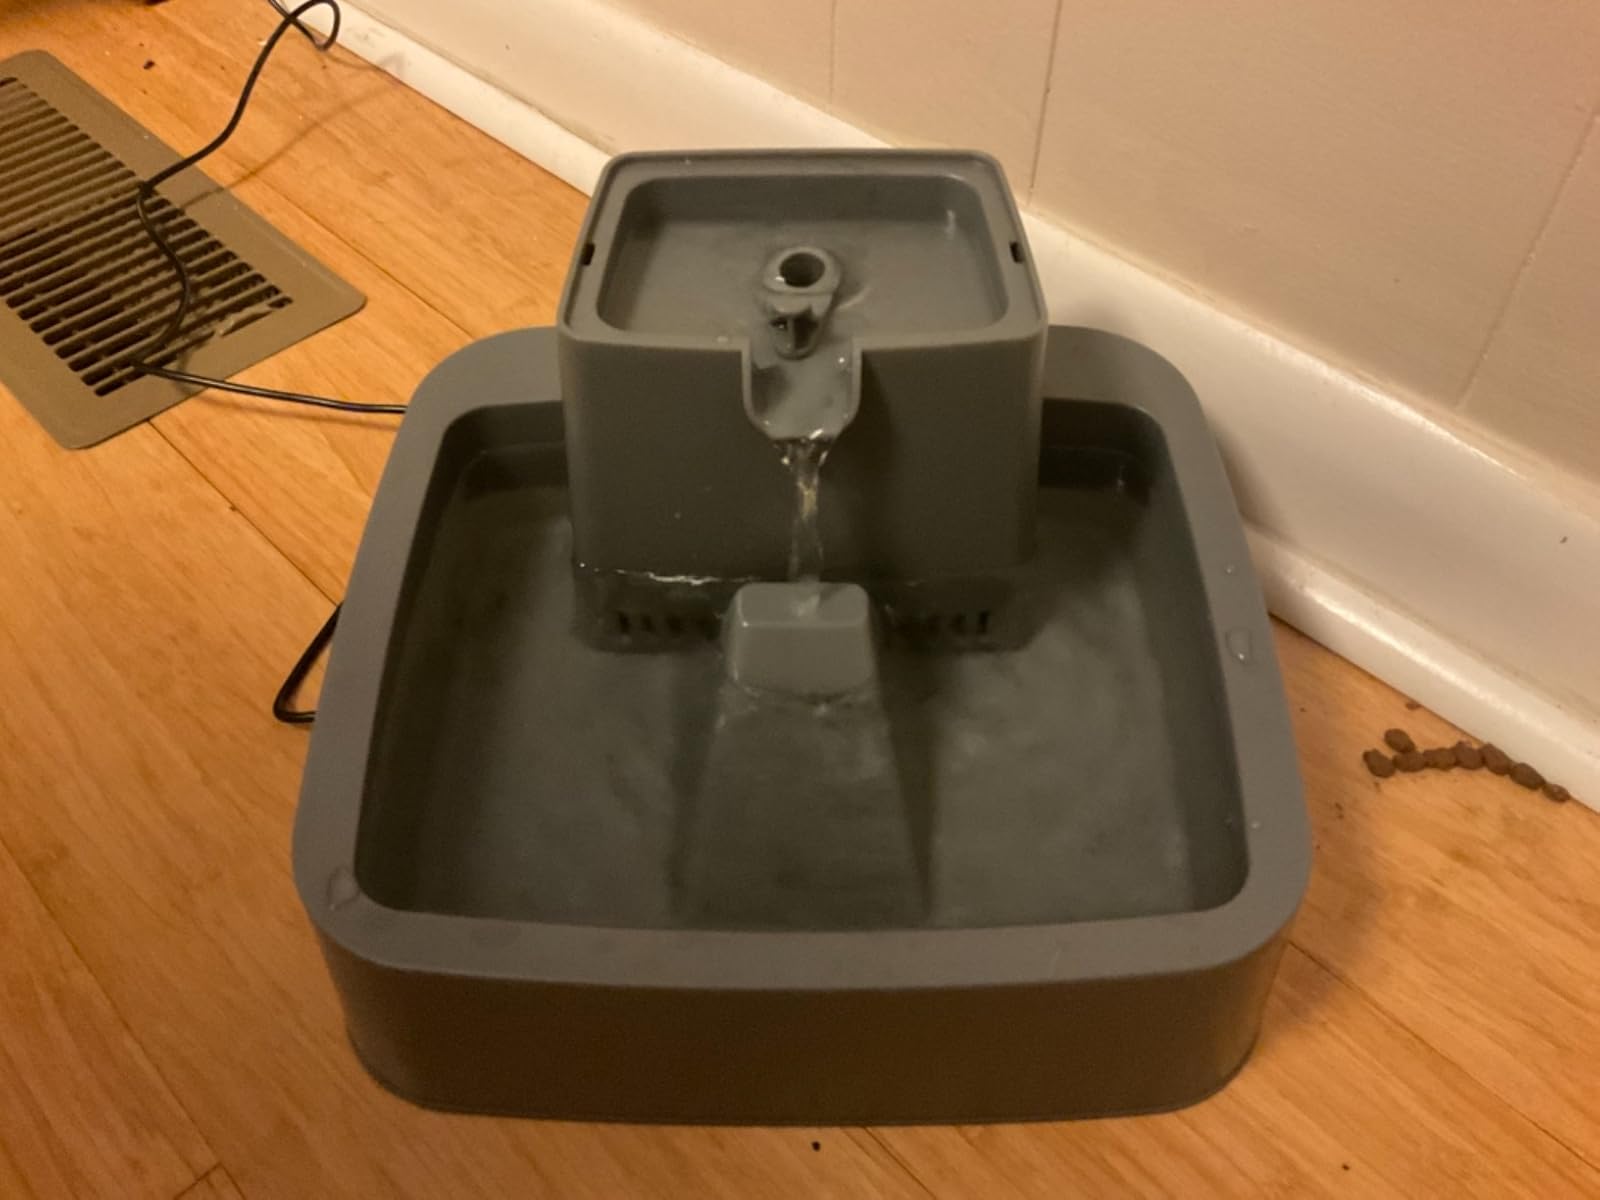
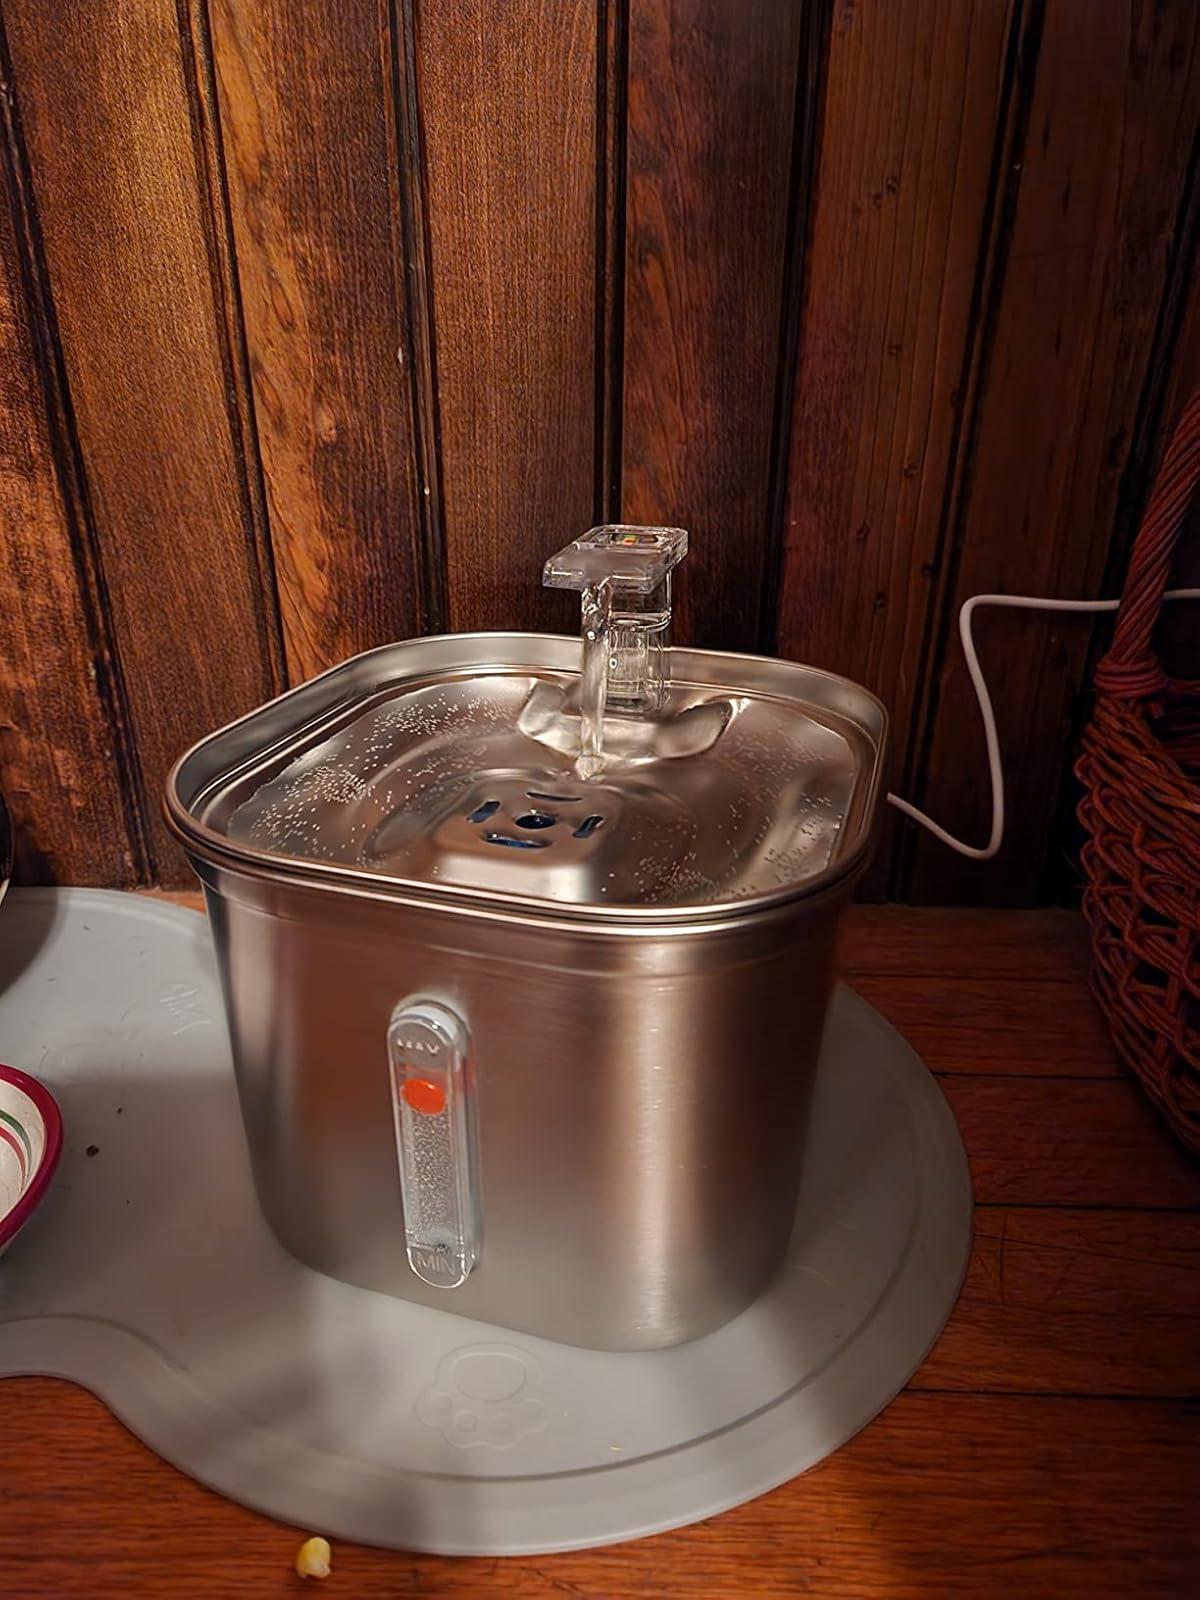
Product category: items_bowl
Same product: no